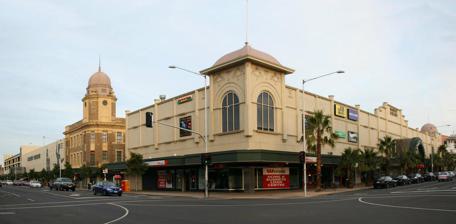
Building: Market Square Shopping Centre (Victoria)
Country: Australia
Year built: 1985
Shopping center For the history of the original town square and market, see Market Square, Geelong . 38°08′53″S 144°21′41″E / 38.148°S 144.3615°E / -38.148; 144.3615 Market Square Shopping Centre from the Moorabool and Malop Street corner. Market Square Shopping Centre is located in Geelong , Victoria, Australia . The shopping centre was named after the original town square of Geelong on which the shopping centre is constructed. The centre is surrounded by Little Malop, Moorabool, Malop, and Yarra Streets. Market Square is located on the southern side of Malop Street opposite the Westfield Geelong shopping complex, the two of which together make up Geelong's Central Shopping Complex. The interior of Market Square Shopping Centre. Stores Market Square contains numerous speciality stores such as Dymocks and Harris Scarfe . In 2006, an extension into the former Safeway section of the centre saw other large chains move in, including the return of JB Hi-Fi to Geelong, and an EB Games . History See Market Square, Geelong for the history of the site before the centre. The 1980s saw the first of many urban renewal proposals floated for the central Geelong area. The Geelong Regional Commission on 6 November 1981 released a plan that would see a massive shopping centre extend from Little Malop Street through to the waterfront. This proposal did not proceed, but a scaled down version of the plans can be seen in today's centre and the Bay City Plaza development. The Moorabool and Little Malop Street corner of Market Square Shopping Centre, 2024 It was decided by the former Geelong City Council that the shopping centre should still be completed, so investors were sought to construct the complex. This was unsuccessful, with the council instead constructing the centre itself. The shopping complex was constructed on Crown land at a cost of approximately $32 million, financed from borrowings. The project also included the creation of the Market Square Mall on Little Malop Street beside the centre, and the beautification of Moorabool Street between Malop and Ryrie Streets. Demolition to clear the site of the new shopping centre commenced in 1984. The CML Building on Malop Street was retained and reused as offices, while the facade of the Corio Stores on Little Malop Street and the Solomons Building on Moorabool Street were reused in the new building. The development also saw the closure of Jacobs Street that ran from near the Speaky's surf store on Malop Street to the loading dock on Little Malop Street. The centre was officially opened by Victorian Premier John Cain on 3 December 1985. The management of the centre was the responsibility of the city council. The initial layout of the centre saw a rather small Safeway supermarket located under the multi-storey car park on the eastern side of the site, with a Venture discount department store located on the first floor at the western end. Speciality stores occupied the majority of the ground floor. The main entrance of the centre was on Moorabool Street, until the opening of the Bay City Plaza shopping centre on Malop Street in 1988. Images of the centre under construction are on display in the lift lobby on level 1 near centre management. A plaque marks the site of the former Market Square clock tower on the ground floor near the Tattslotto outlet, and a display of historic documents and plaques marking the opening are located around the corner. Sale Upon opening the centre drew high rental incomes for the city council. However, these revenues declined by the early 1990s due to competition with Bay City Plaza and the recession after the collapse of the Pyramid Building Society . In 1993 the newly created City of Greater Geelong decided to sell the shopping centre. The centre was advertised for sale by tender with a closing date of 15 March 1993. No bids were received, but an offer of $27 million was received in the following weeks. None of the bidders were willing to enter into a contract, so the council withdrew the property from sale in June 1993. The Council attempted to establish a linkage with the adjoining Bay City Plaza shopping centre but was unsuccessful. The decision to put the centre on the market again was made in September 1995.In January 1996 a minimum reserve price of $34.5 million was set. The centre was sold for $32 million when the contract of sale was signed on 12 March 1996, with a settlement date of 28 June 1996. The centre is currently managed by Knight Frank Australia Pty Ltd. Image gallery Entrance to Market Square from Little Malop Street. Retained CML building on Moorabool Street. Plaque marking the site of the former clock tower . Historical display inside the centre Plaque detailing the history of Geelong's Market Square Plaque marking of the opening of the centre. Plaque listing the composition of the City of Geelong when the centre opened. Plaque marking a time capsule to be opened in 2035. The fountains located outside Market Square Shopping Centre. Footnotes